Puebla (city)

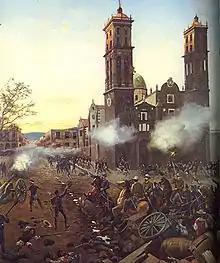
Image from the Battle of Puebla in the city center in 1863.

During the end of the 19th and beginning of the 20th century, Puebla remained important culturally and economically. It had a thriving textile industry at this time. Immigration from Europe was encouraged and people from Spain, Italy, Germany, France and Lebanon came to live in the city.